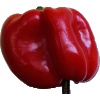
Label: Pepper Red 1